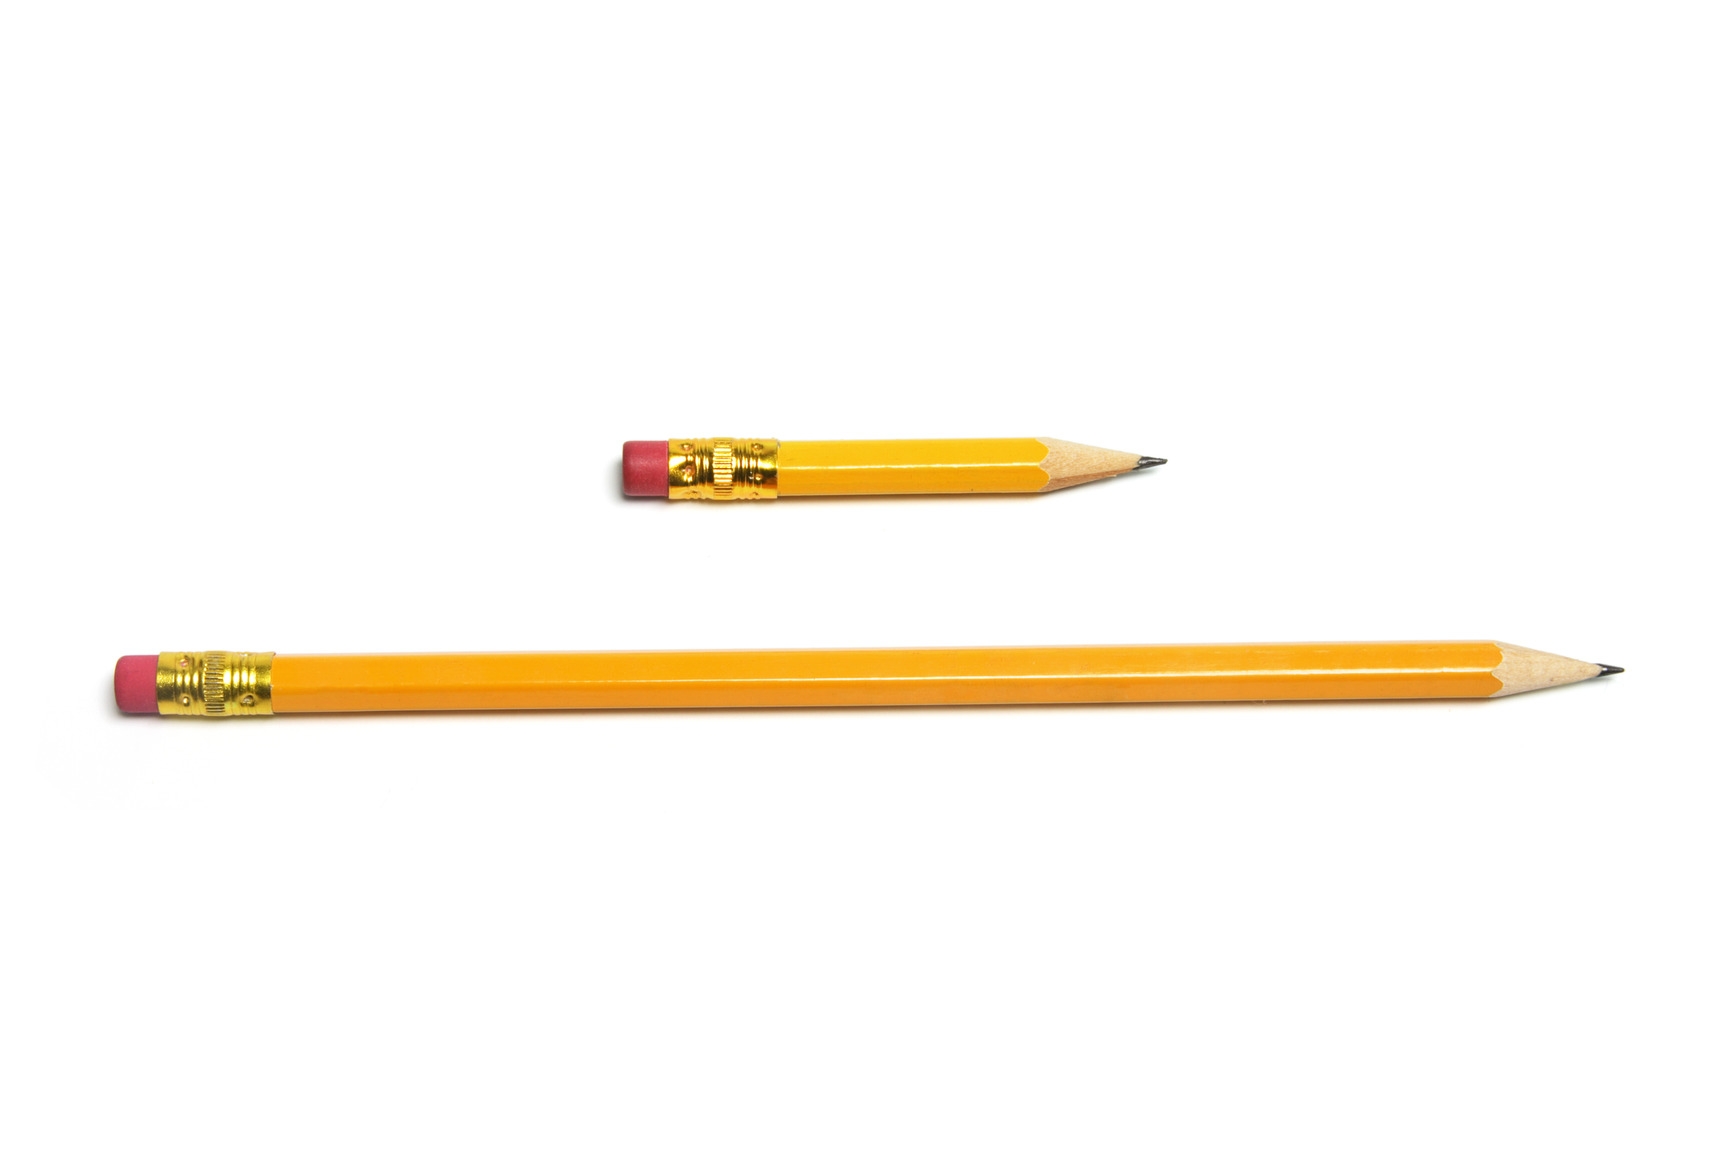
Adjective: longer
Antonym: shorter